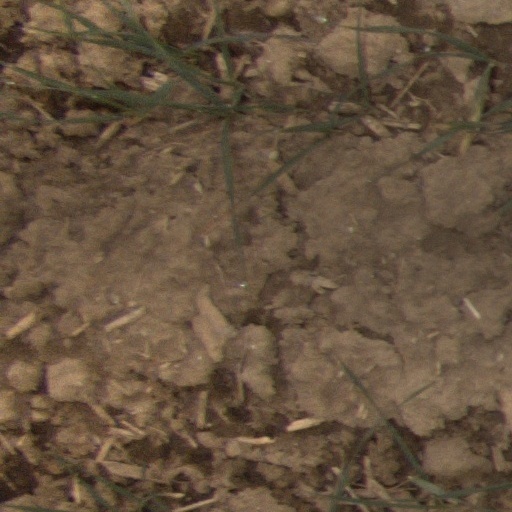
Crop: wheat